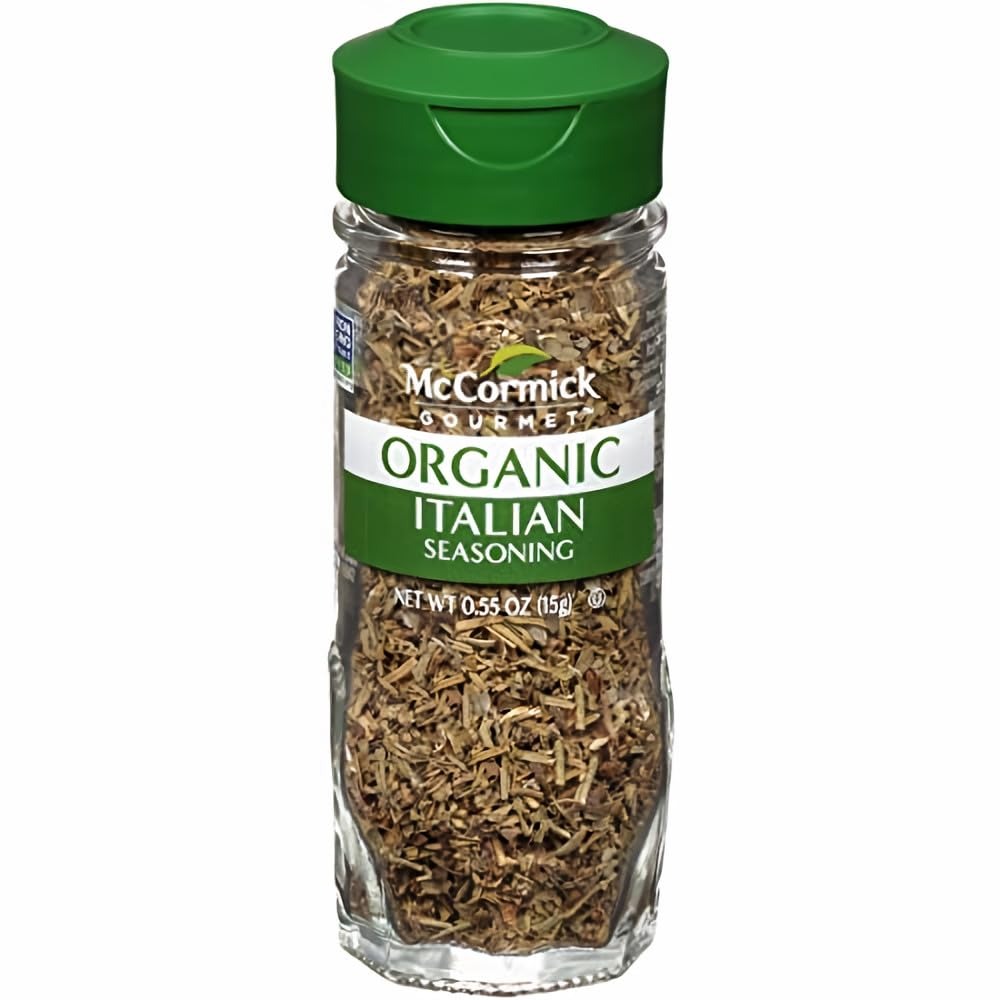
Item Name: McCormick Gourmet Organic Italian Seasoning 0.55 oz (Pack of 4)
Bullet Point 1: Classic blend of basil, rosemary, thyme, marjoram, sage and oregano
Bullet Point 2: McCormick Gourmet Italian Seasoning brings the flavor of Italy to your table
Bullet Point 3: Premium sourced herbs are certified organic and non GMO
Bullet Point 4: Authentic flavor for pasta sauces, Chicken Parm, vinaigrette, pizza & minestrone
Bullet Point 5: All-purpose herb seasoning for vegetables, soups, salads or braised meat dishes
Product Description: McCormick Gourmet Organic Italian Seasoning brings the flavor of Italy right to your table! This fragrant medley of basil, rosemary, thyme, marjoram, sage and oregano heightens the taste of everything from traditional Italian recipes to chicken, seafood and roasted vegetables. This classic blend of sweet aromatic herbs from Italian cuisine is a staple in American kitchens. Use it to add authentic flavor to pasta sauces, Chicken Parmesan, vinaigrettes, pizza and minestrone. So versatile and convenient, its an all-purpose herb seasoning for almost any vegetable, soup, bean salad or hearty braised meat dish. Mix Italian Seasoning with spices like garlic powder and pepper to use as a rub for roast meats or poultry or a seasoning for meatballs. (Pack of 4)
Value: 0.55
Unit: Ounce

Price: 18.735